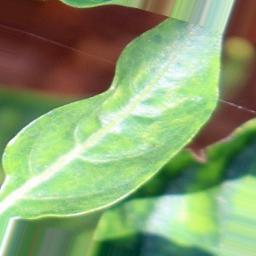
Label: healthy